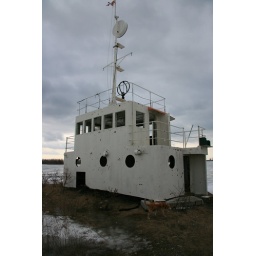
the top of an old ship is at the entrance by water of the Outer Harbour Marina